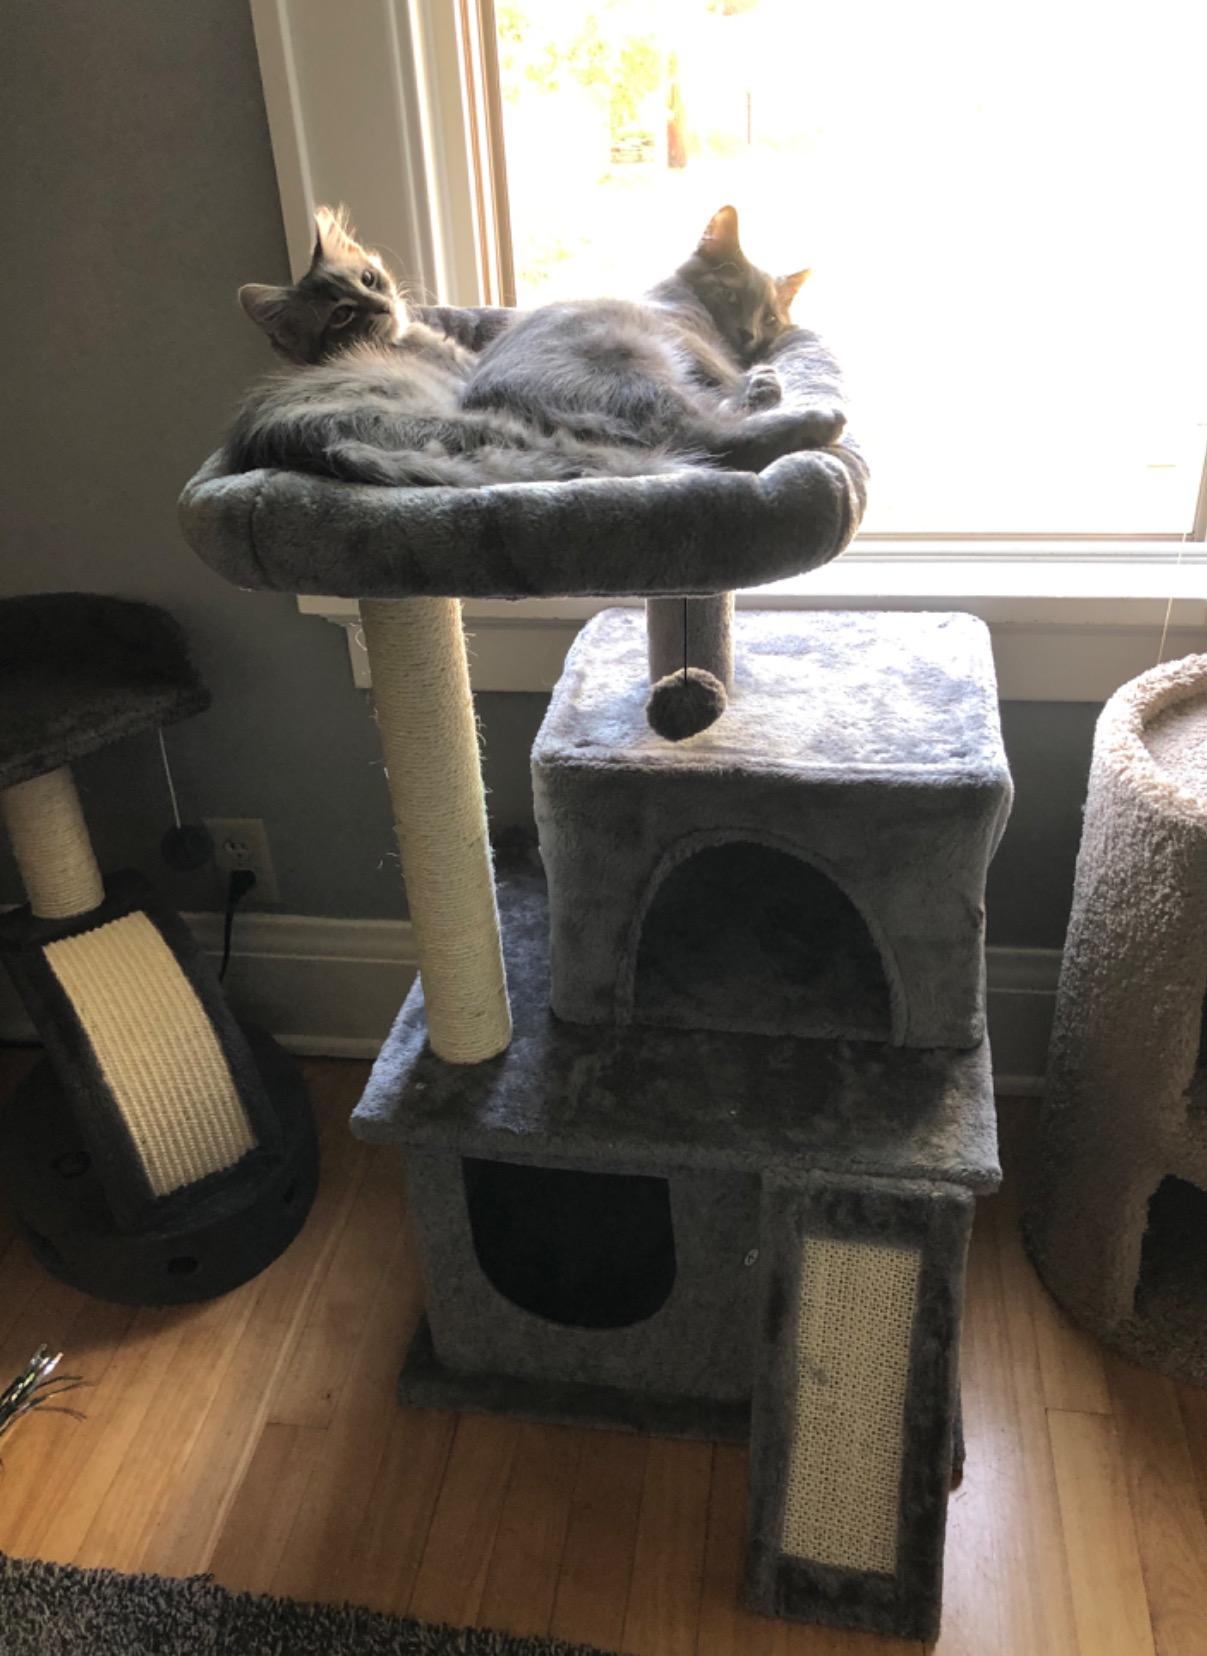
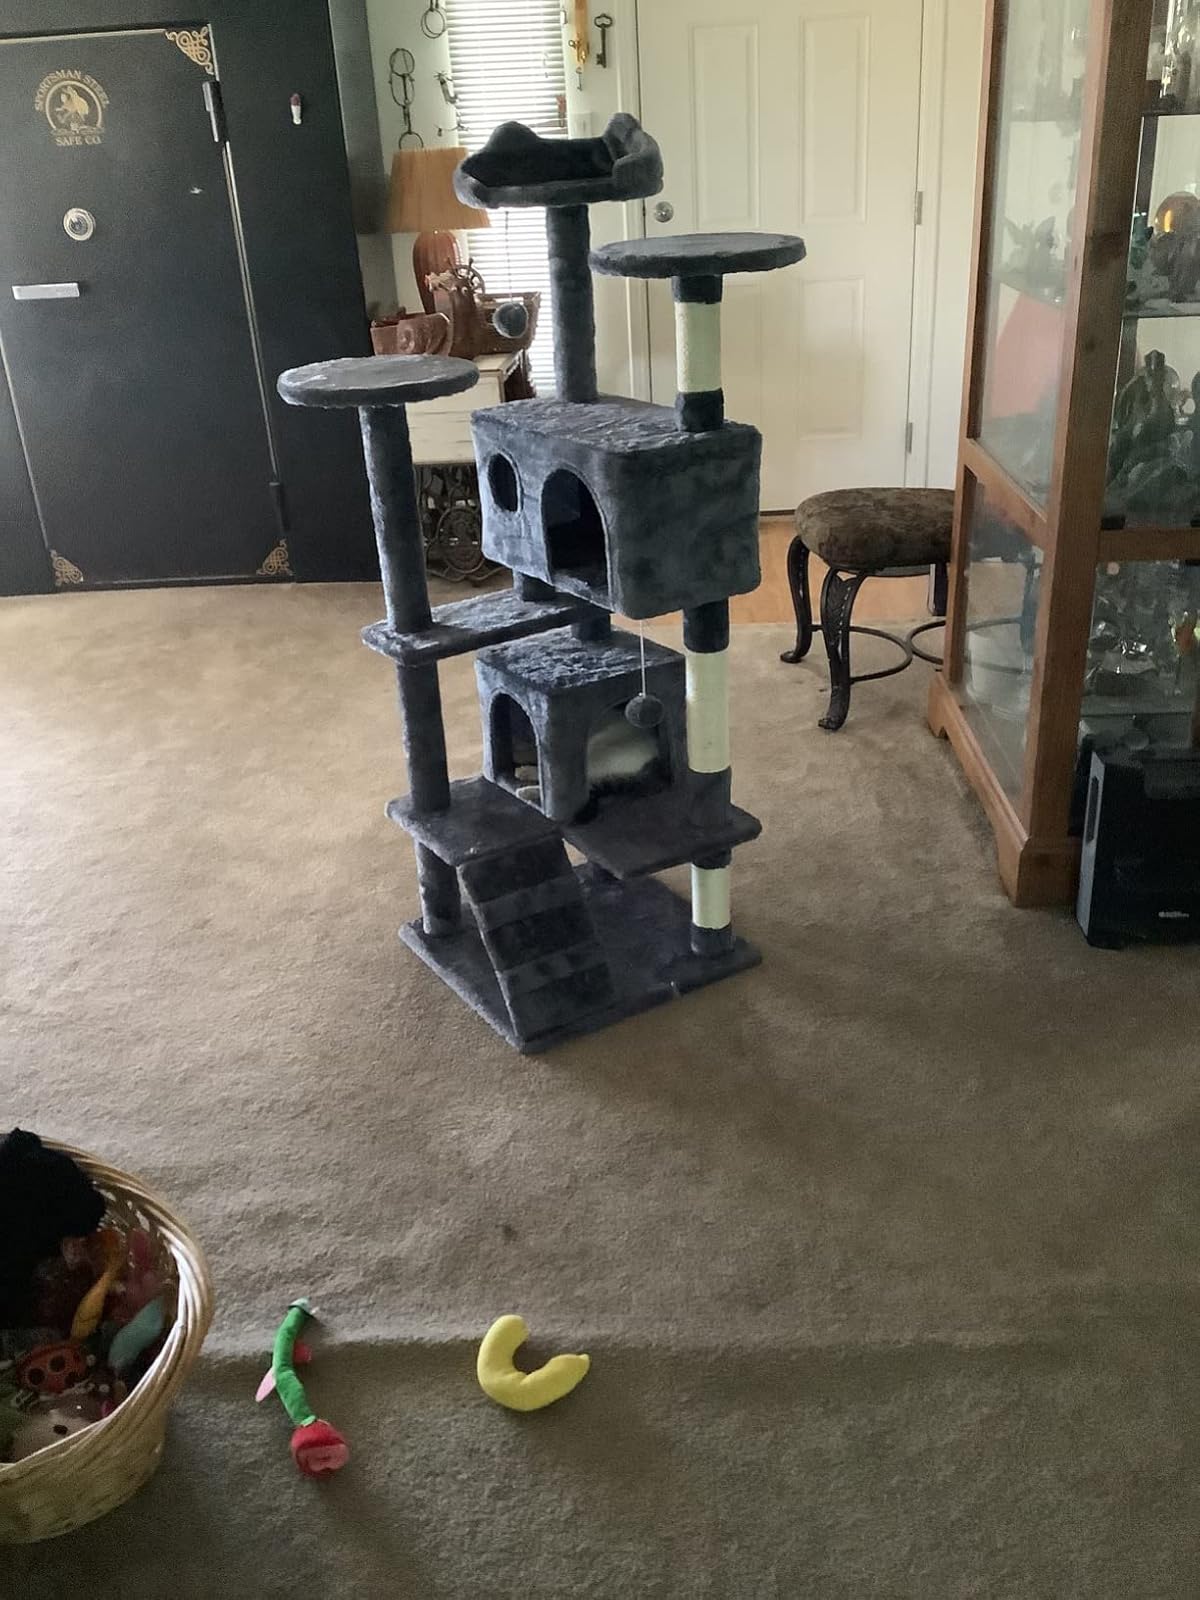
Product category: items_cat tree
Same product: no